Rede Bahia de Televisão

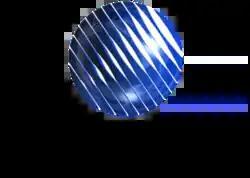
Logo used by the network from 1998 to 2025.

In 2012, the quotas belonging to César Mata Pires in Rede Bahia were sold to the Coutinho Nogueira family, owner of the EP Group, owner of the regional television network based in cities of São Paulo and one city of Minas Gerais, EPTV, also an Globo affiliate.